Sikhs

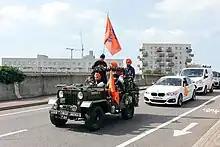
Nagar kirtan convoy passing over the bridge along Northern Relief Road (A124) in East London

The Khalistan movement is a Sikh separatist movement, which seeks to create a separate country called Khalistān in the Punjab state of India to serve as a homeland for Sikhs. The territorial definition of the proposed country Khalistan consists of the Punjab, India and includes Haryana, Himachal Pradesh, Jammu and Kashmir and Rajasthan.